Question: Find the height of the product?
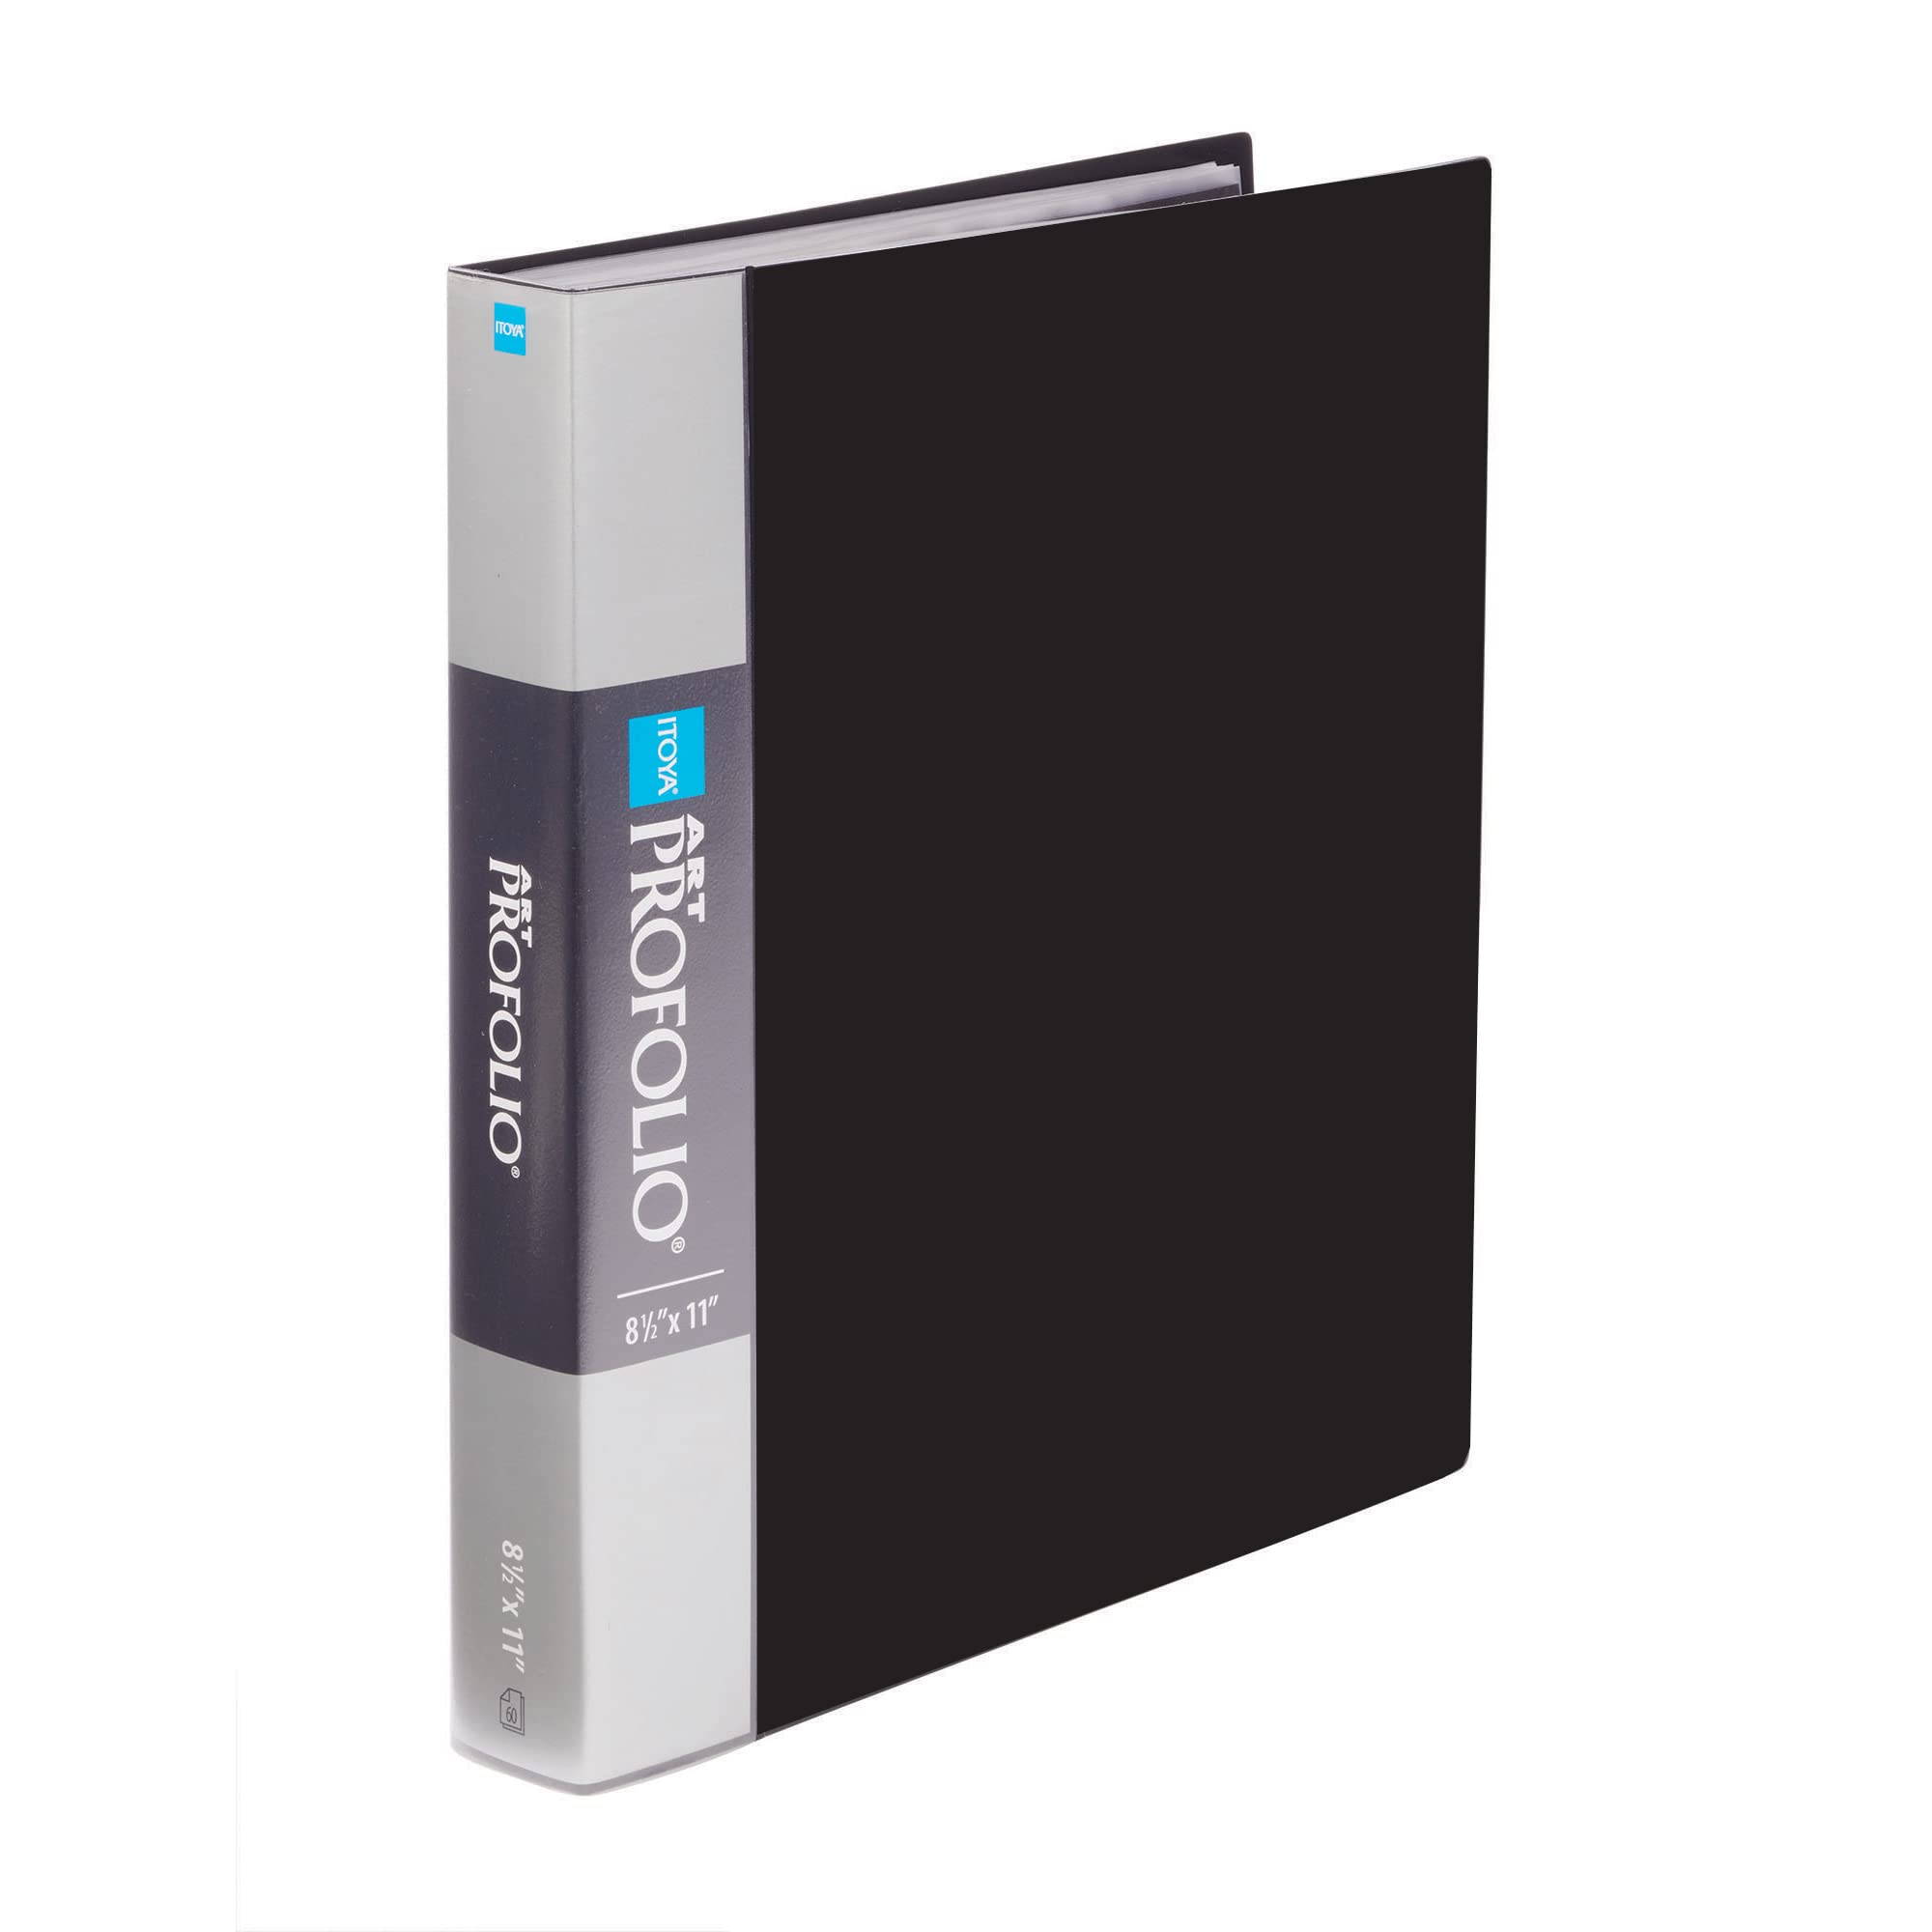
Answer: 11.0 inch